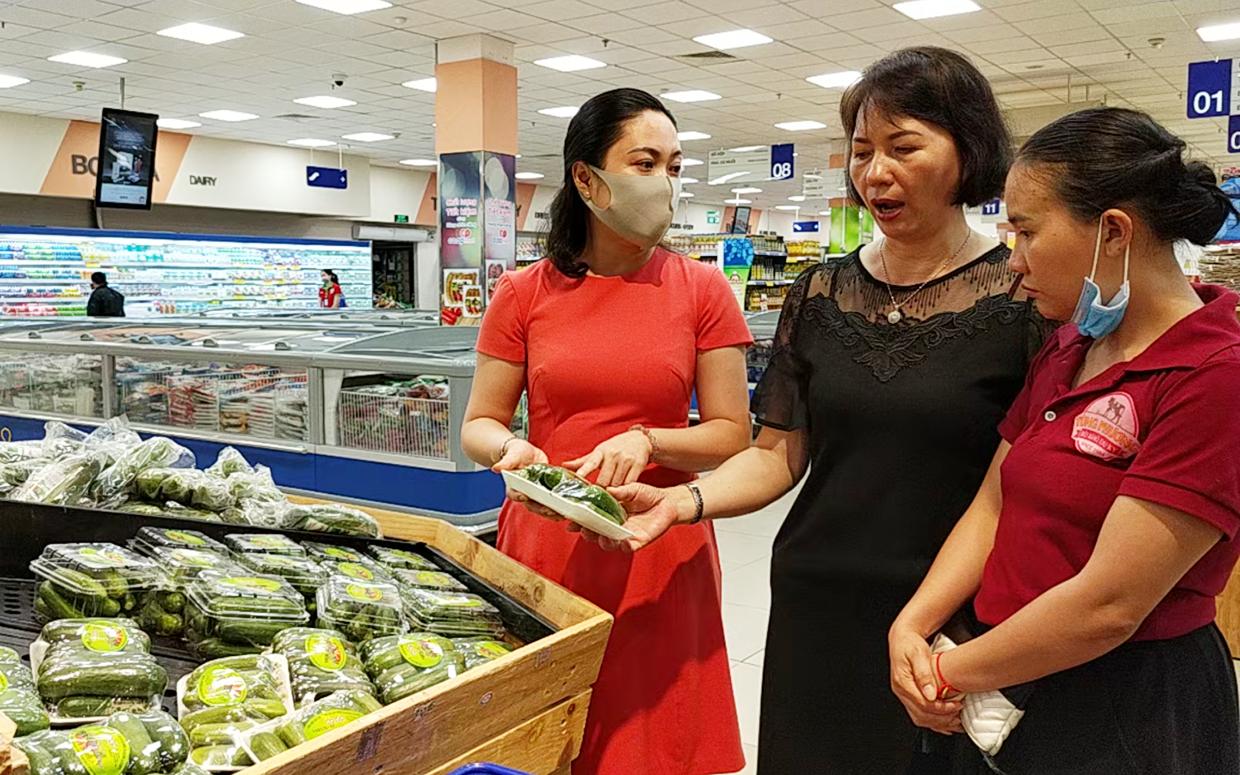
có một nhóm người đang đứng trước một quầy hàng rau củ